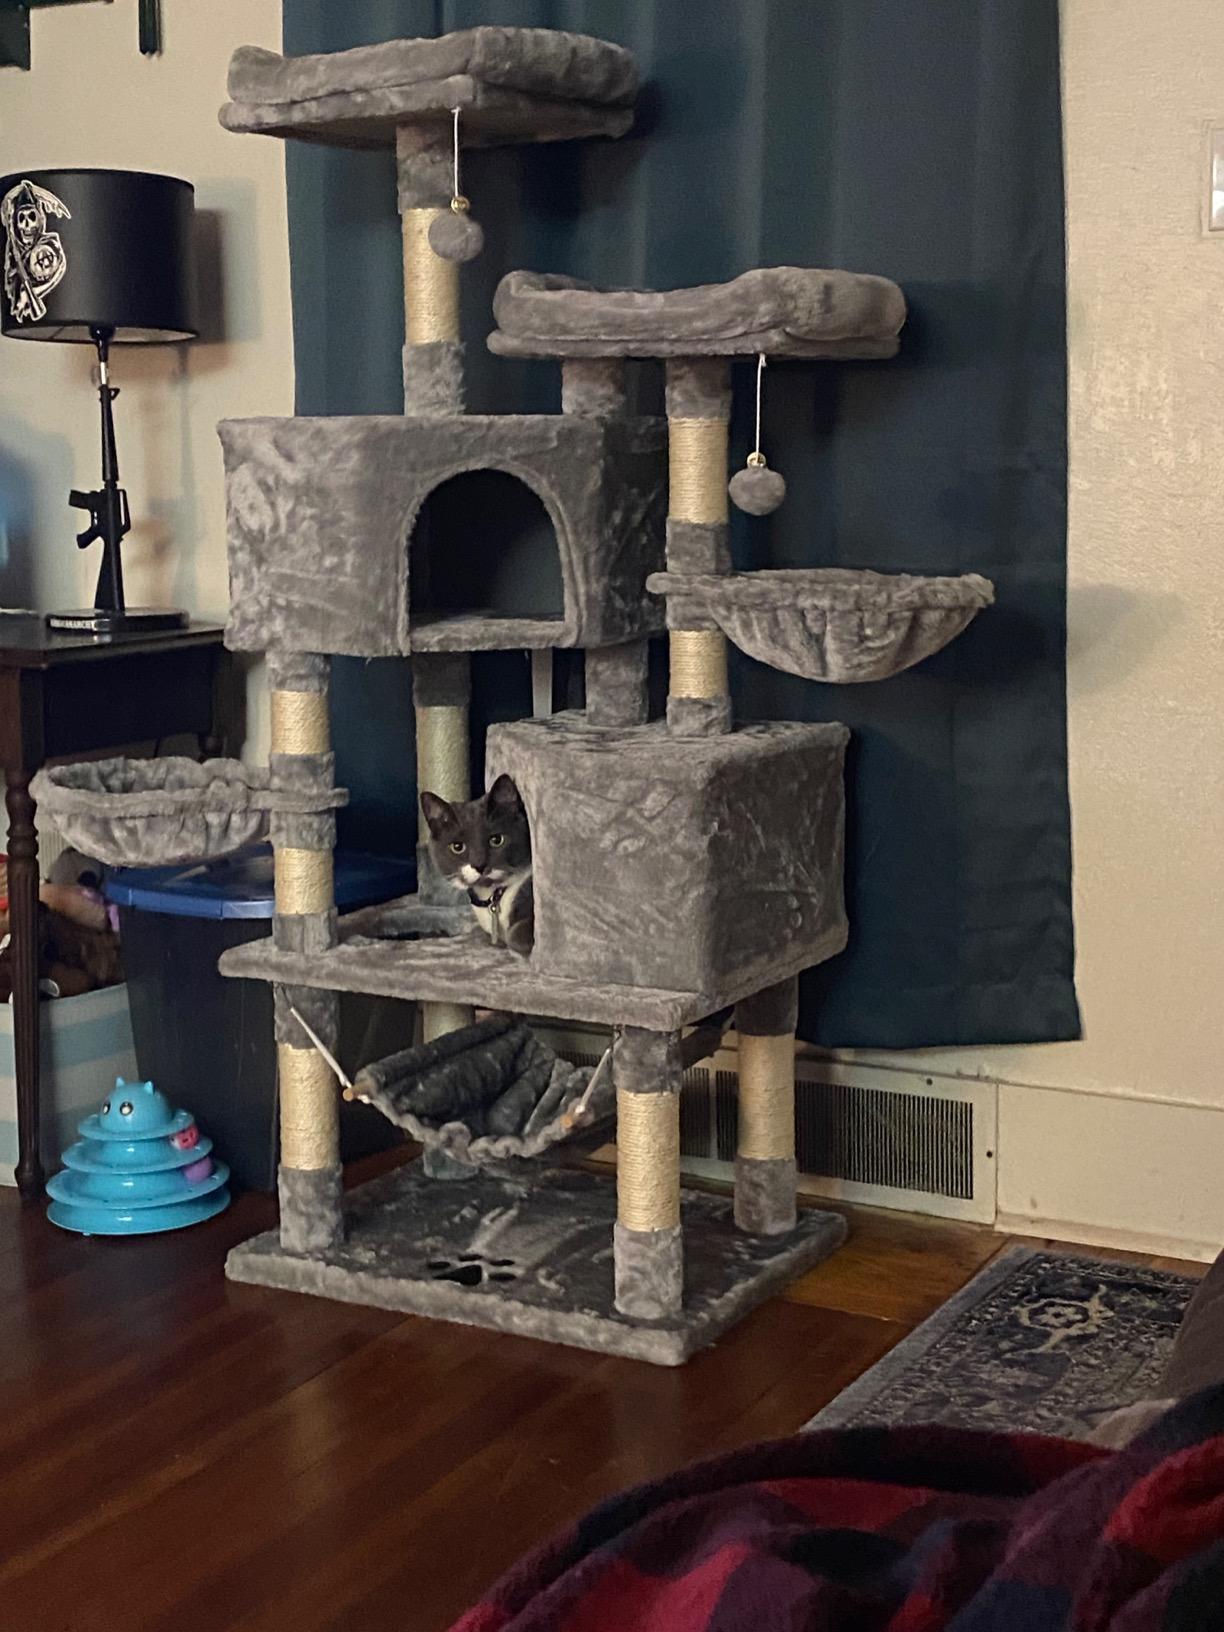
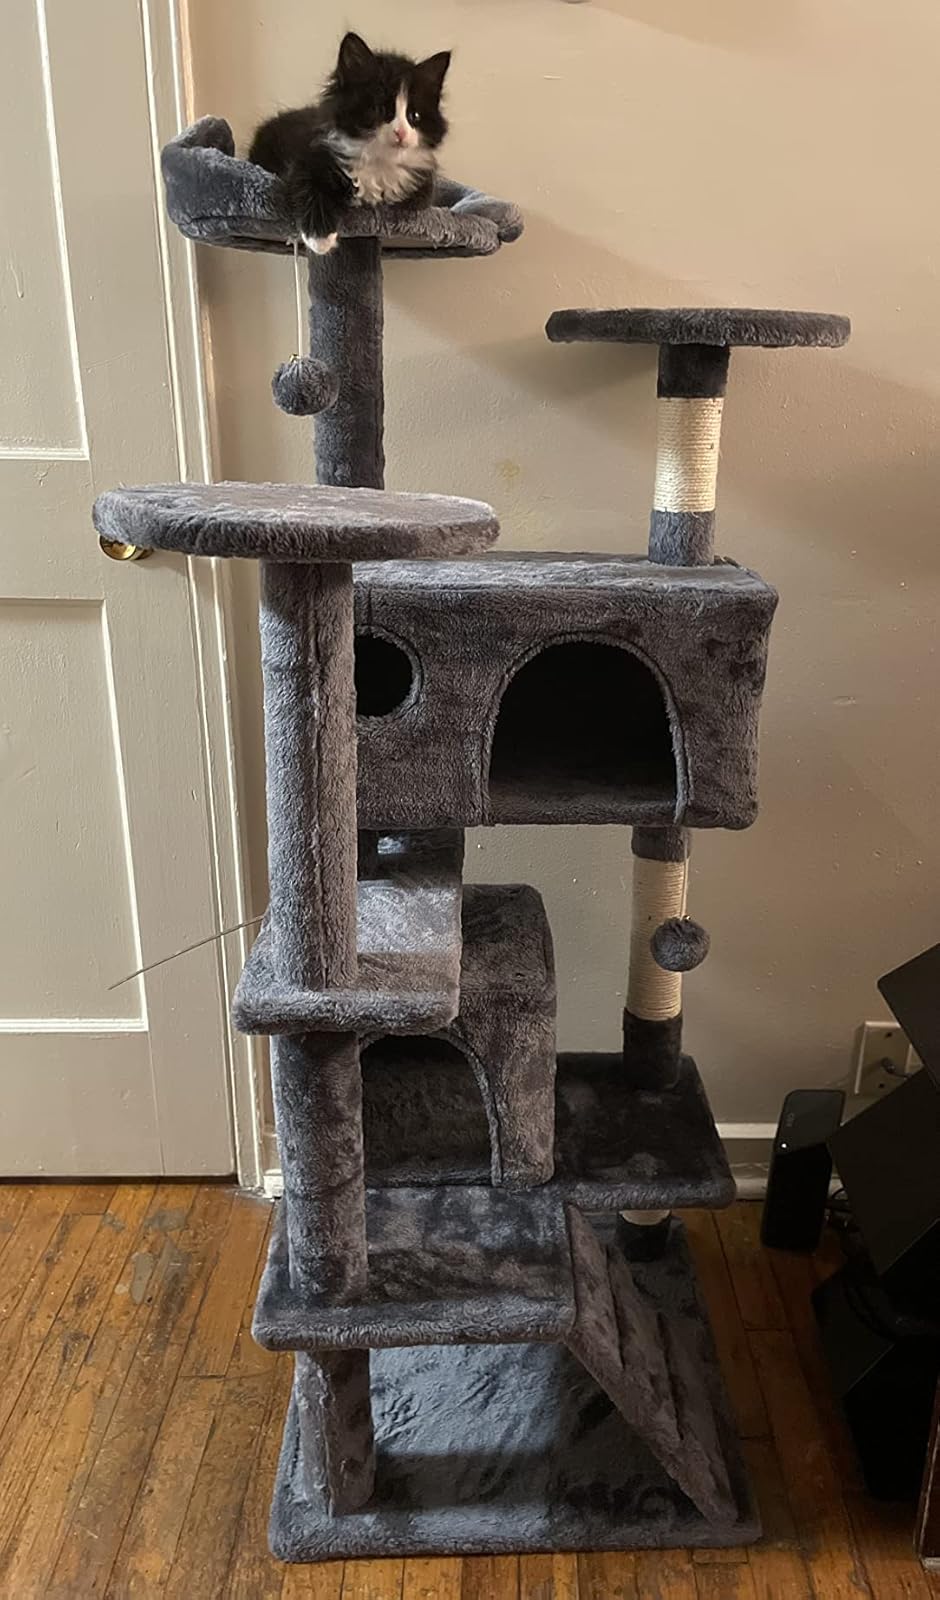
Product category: items_cat tree
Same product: no